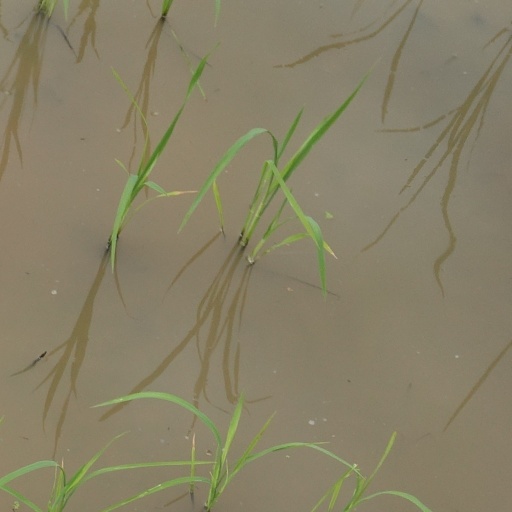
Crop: rice